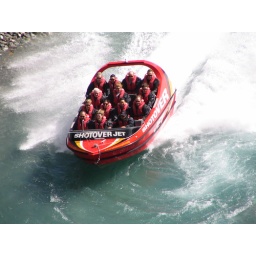
A popular activity in Queenstown - the jet boats zip up and down the rock canyons (see next photo)